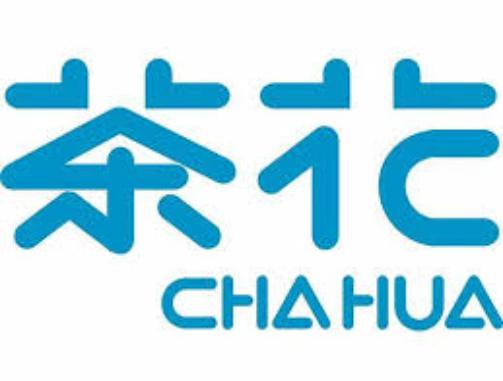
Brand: chahua
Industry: Necessities